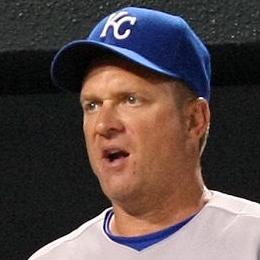
Age: 46